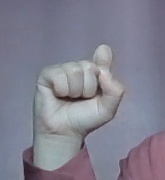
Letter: fa